Turner Sports Cars

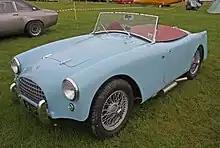
Turner 950 Sports

The first complete car was the Turner A30 Sports, a two-seater also known as the 803 and using an 803 cc Austin A30 engine, transmission and suspension. The car featured a simple ladder frame chassis and open fibreglass two-seater sports bodywork. As BMC would not supply components directly, they had to be purchased from dealers, which increased the price of the car. In 1956, the uprated 948 cc unit from the Austin A35 was adopted, and the model renamed Turner 950 Sports, but, apart from fully hydraulic brakes with optional front discs, was otherwise unchanged. The majority were exported mainly to the United States and South Africa.